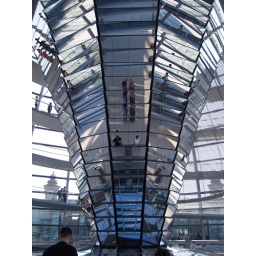
my dad and me reflected in the mirrors on the central column of the dome on the reichstag